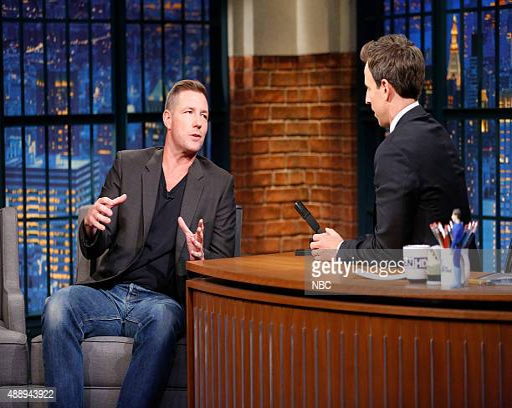
actor during an interview with comedian